Jim Denomie

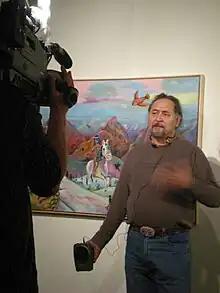
Speaking at the Eiteljorg Museum in front of his painting "A Beautiful Hero, Woody Keeble" (2009)

Edward S. Curtis makes a number of appearances as a voyeur in Denomie's artworks. In "Edward Curtis, Paparazzi: Skinny Dip" Denomie mocks Édouard Manet's "Le déjeuner sur l'herbe". A group of four Indians, one in a lake, while the others reclining in a grassy area, relax after a day of skinny dipping and Edward Curtis is shown in the corner, with his camera, prepared to take pictures.